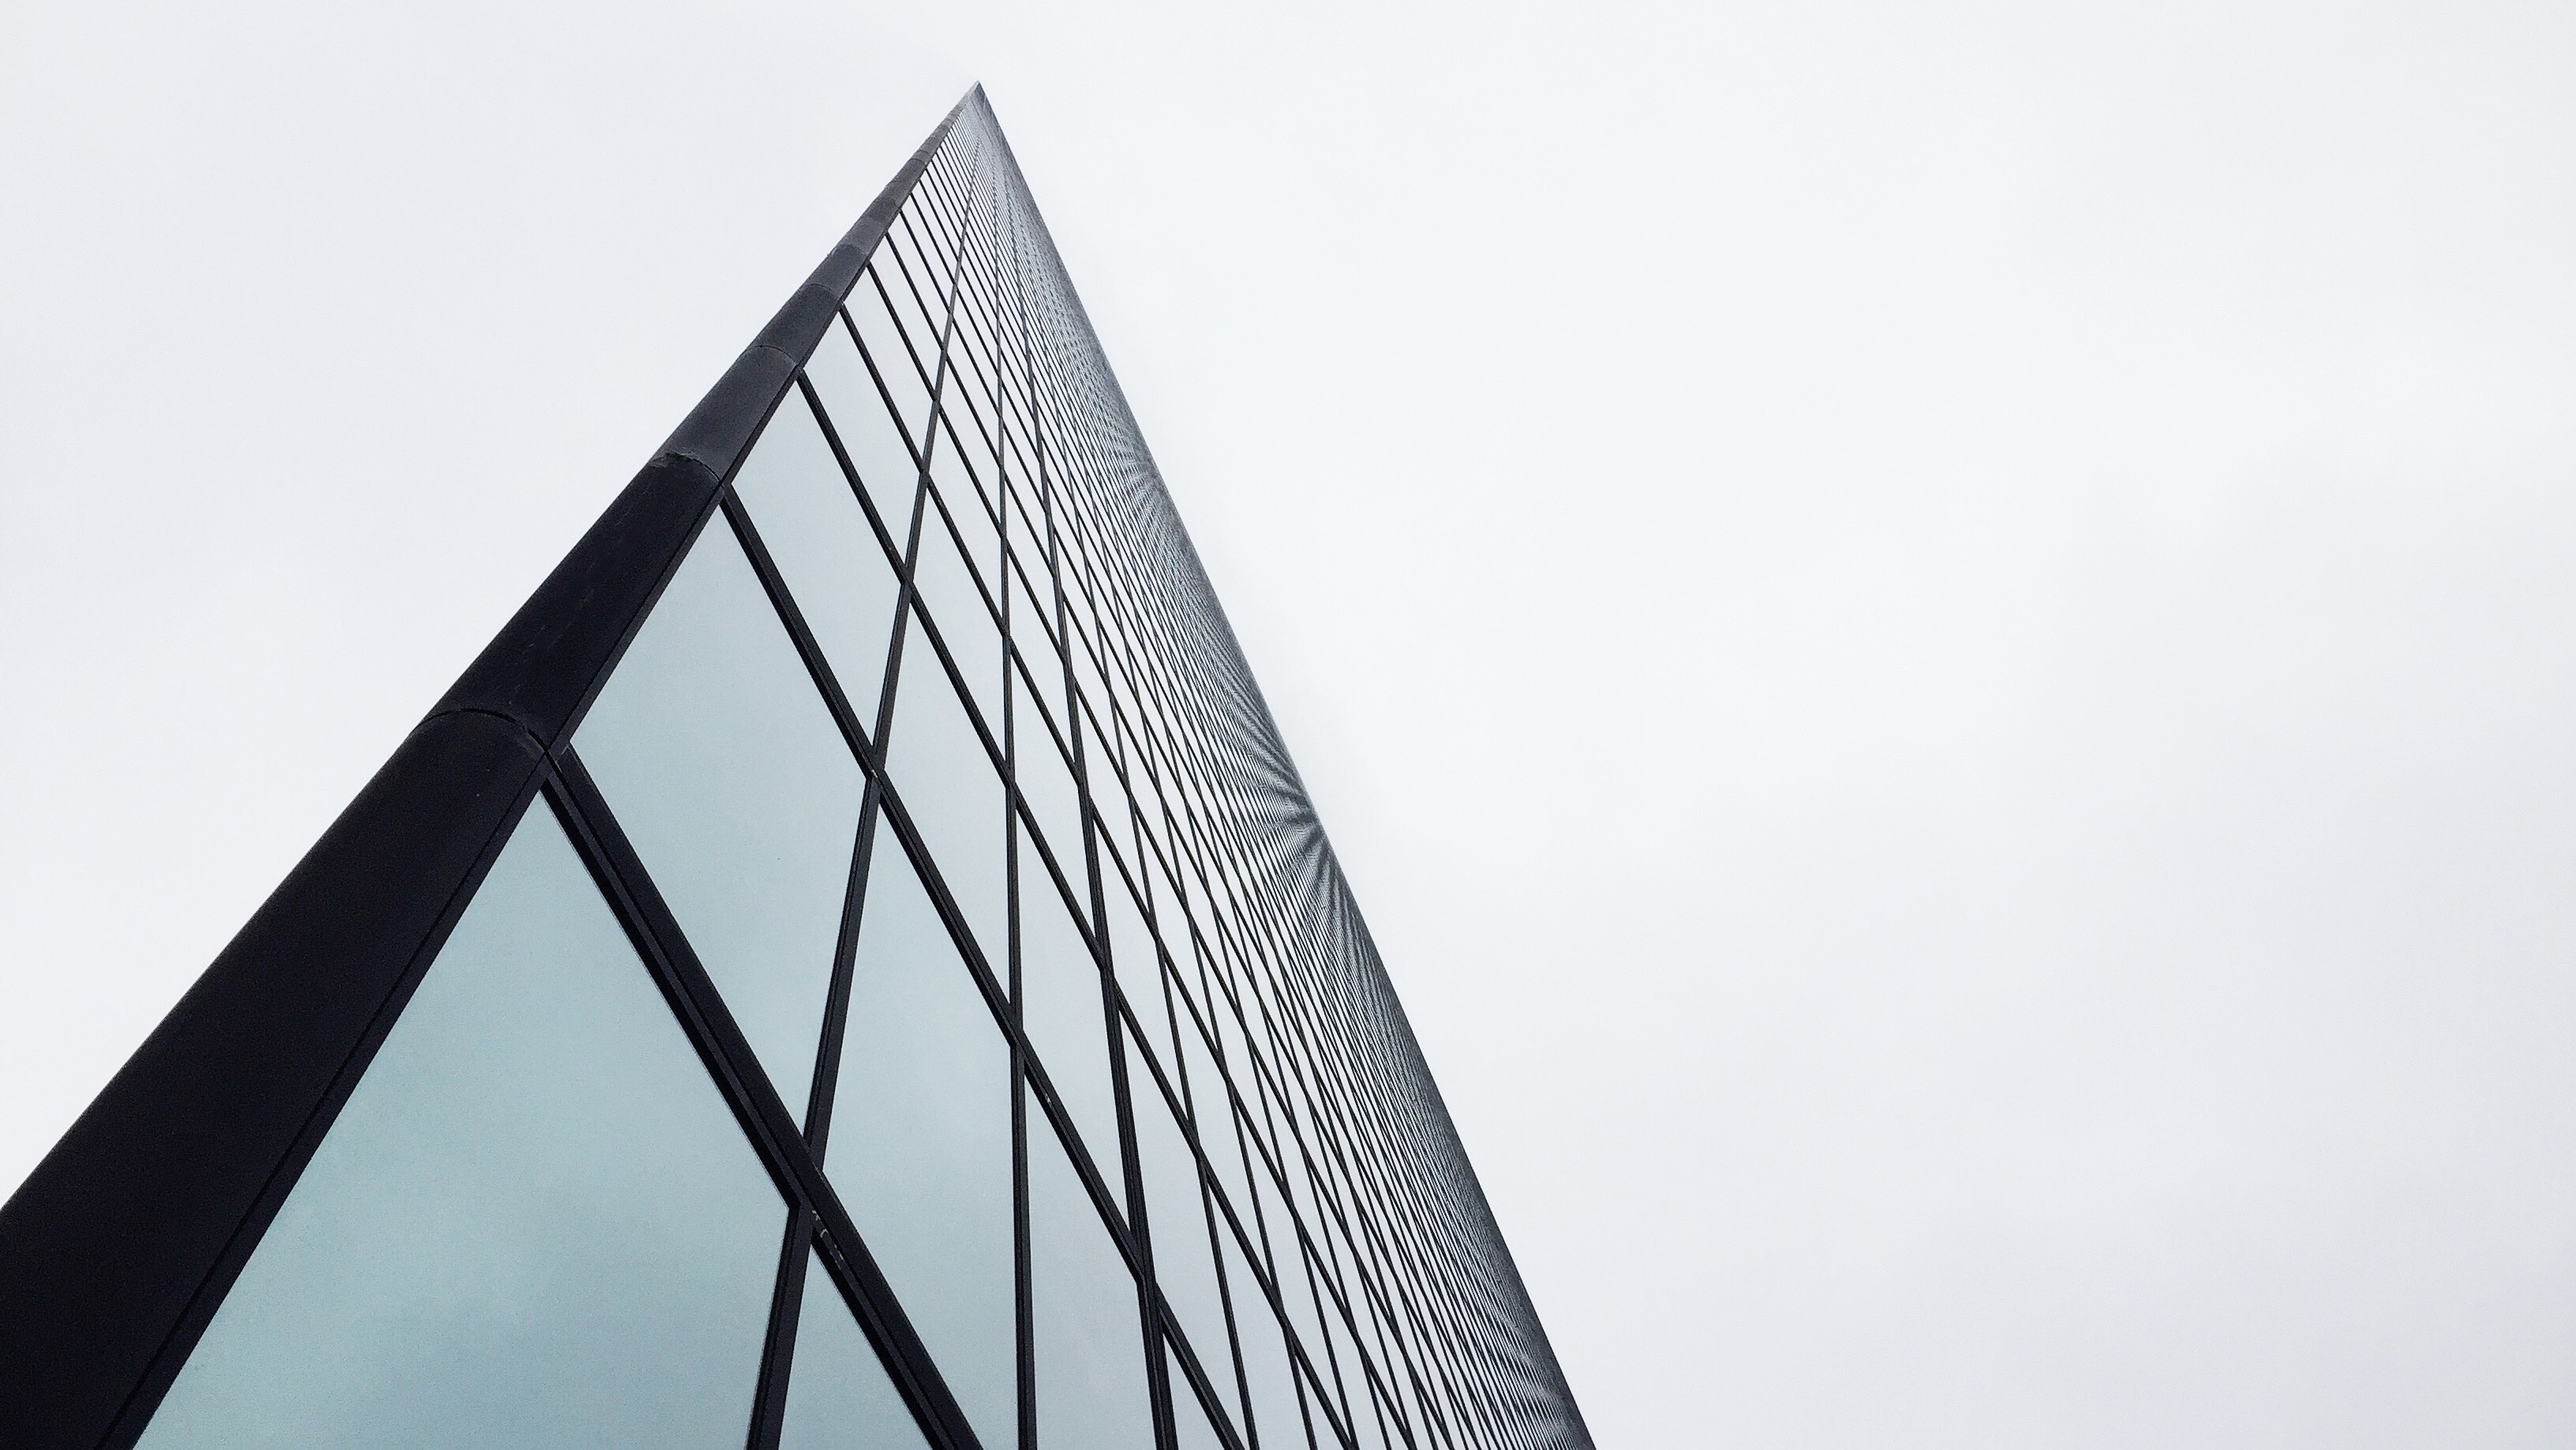
black and white, architecture, window, building, skyscraper, line, tower, landmark, monochrome, tower block, symmetry, shape, monochrome photography